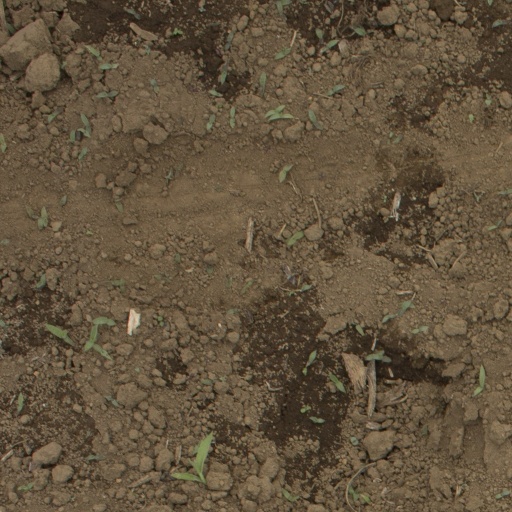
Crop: Jerusalem artichoke